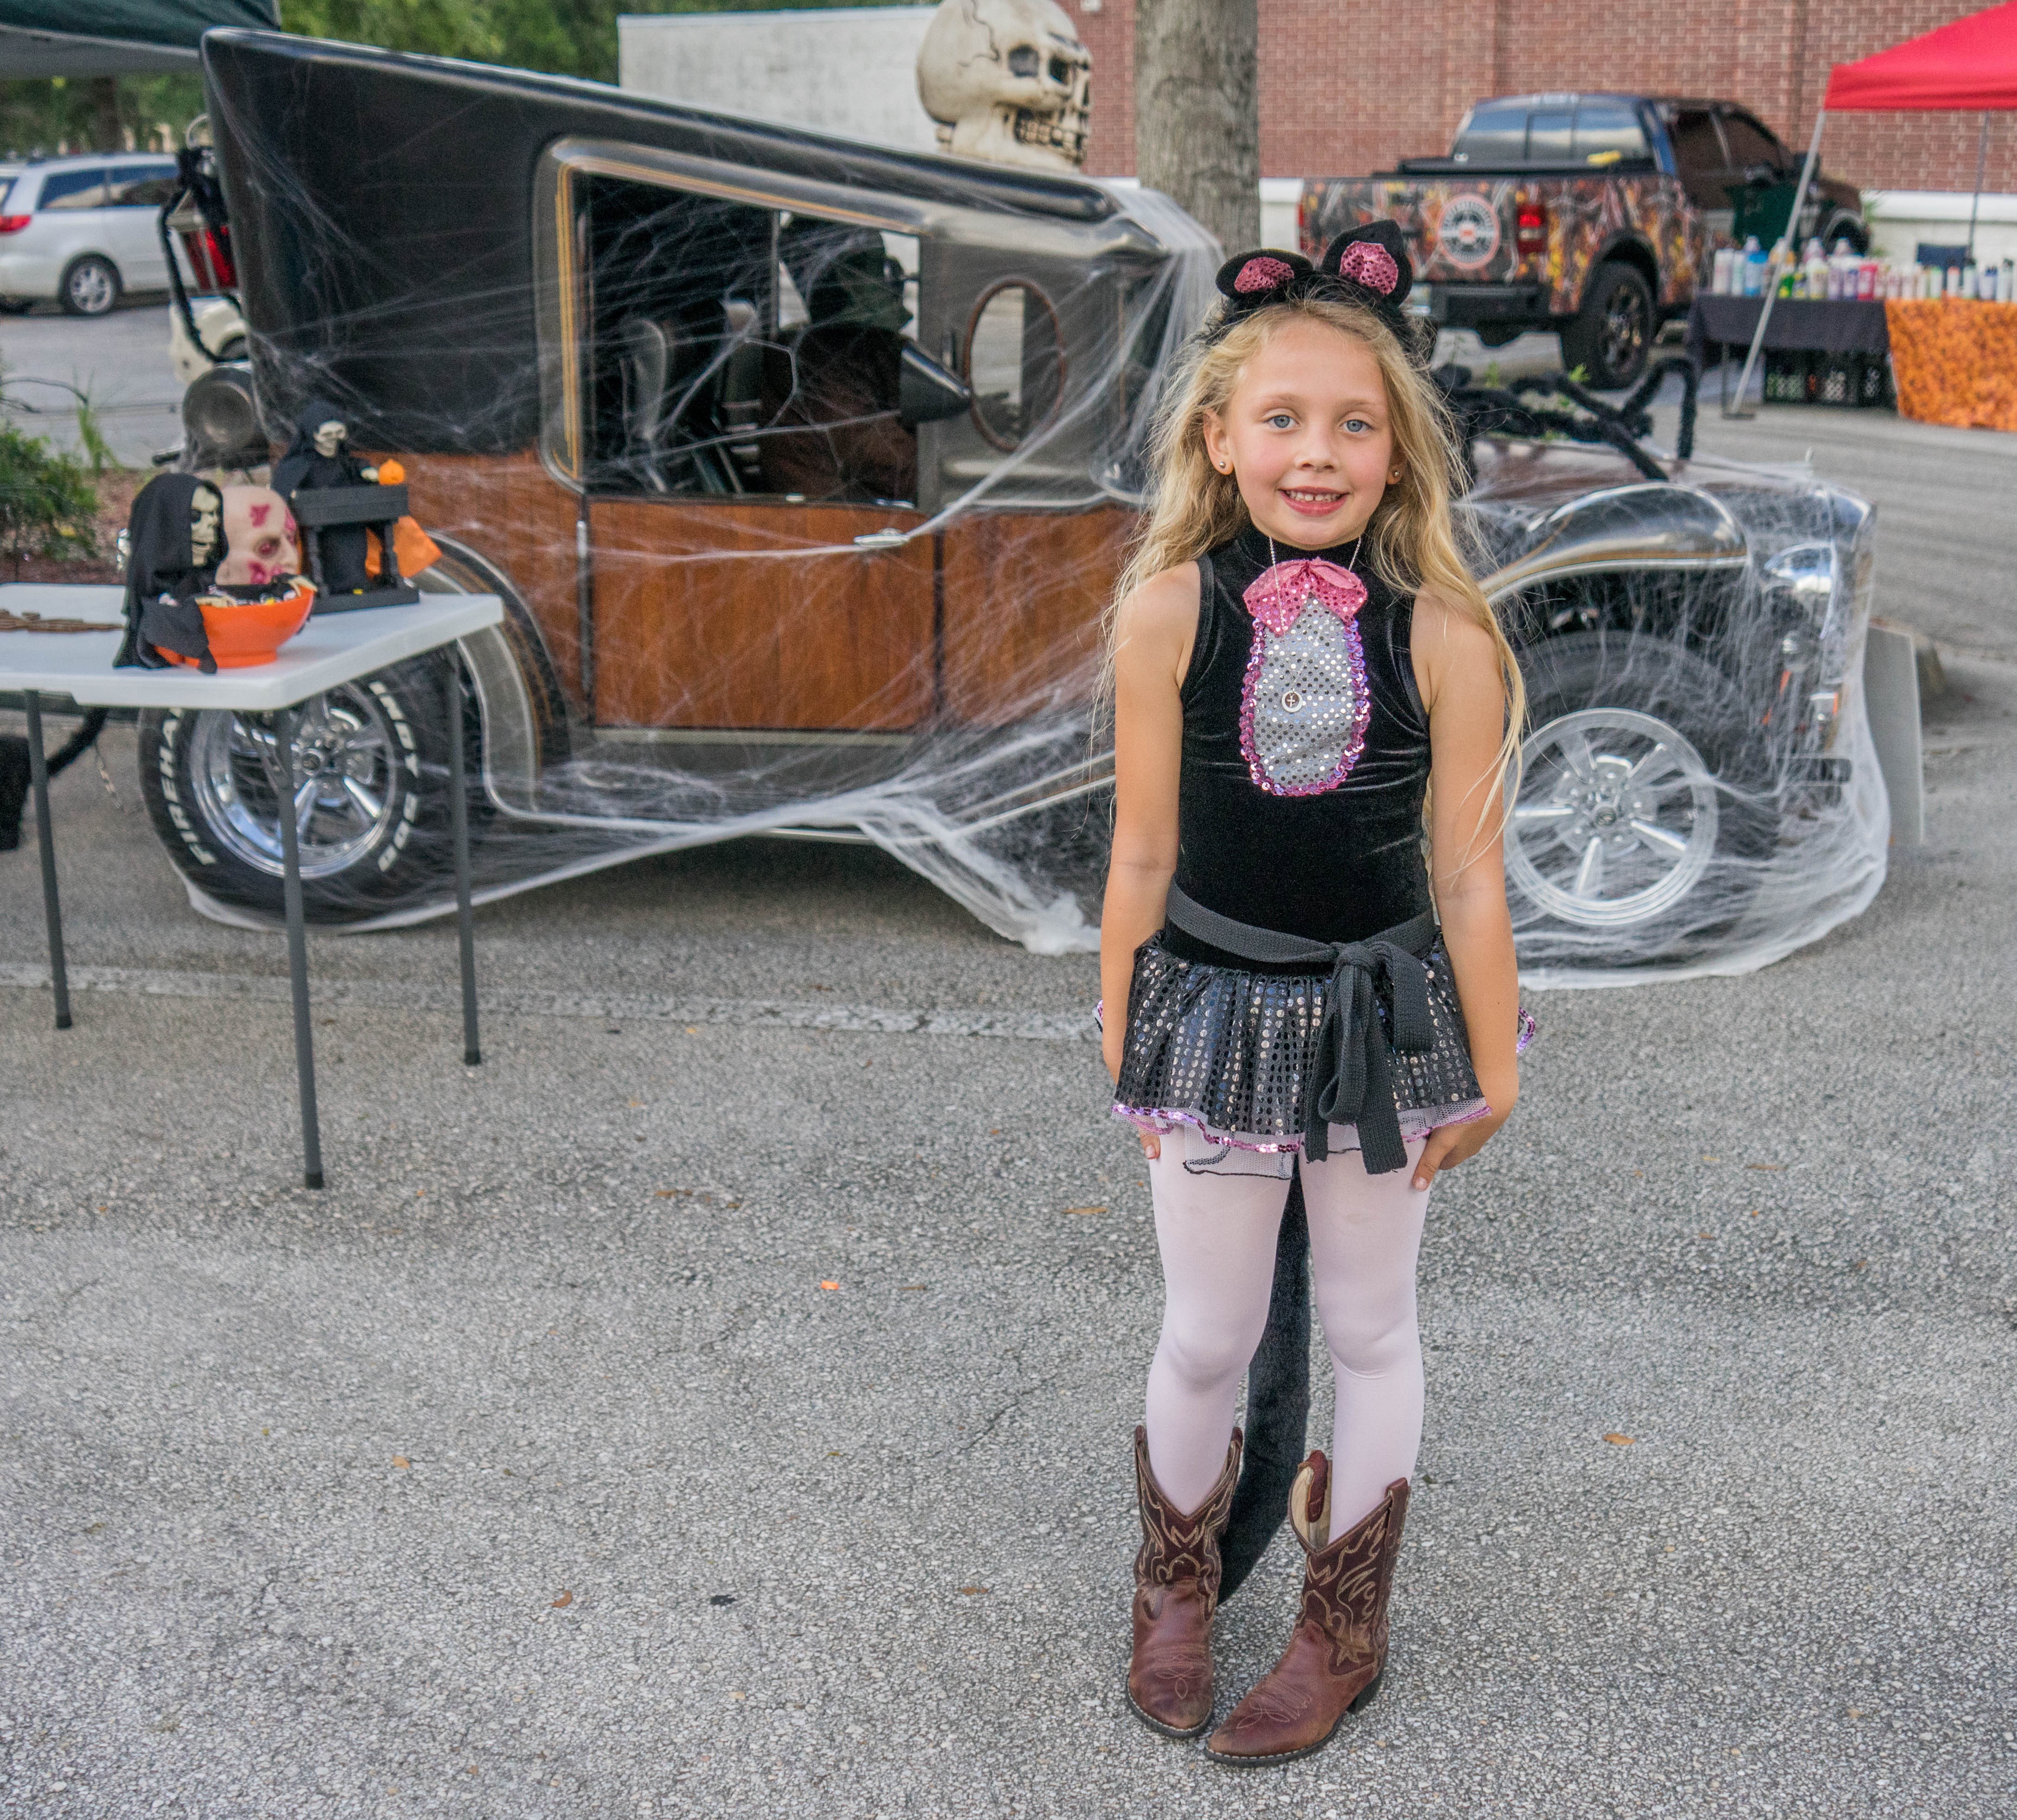
people, girl, female, young, vehicle, cat, halloween, holiday, child, hat, caucasian, kids, happy, funny, blond, costume, antique car, car show, halloween kids